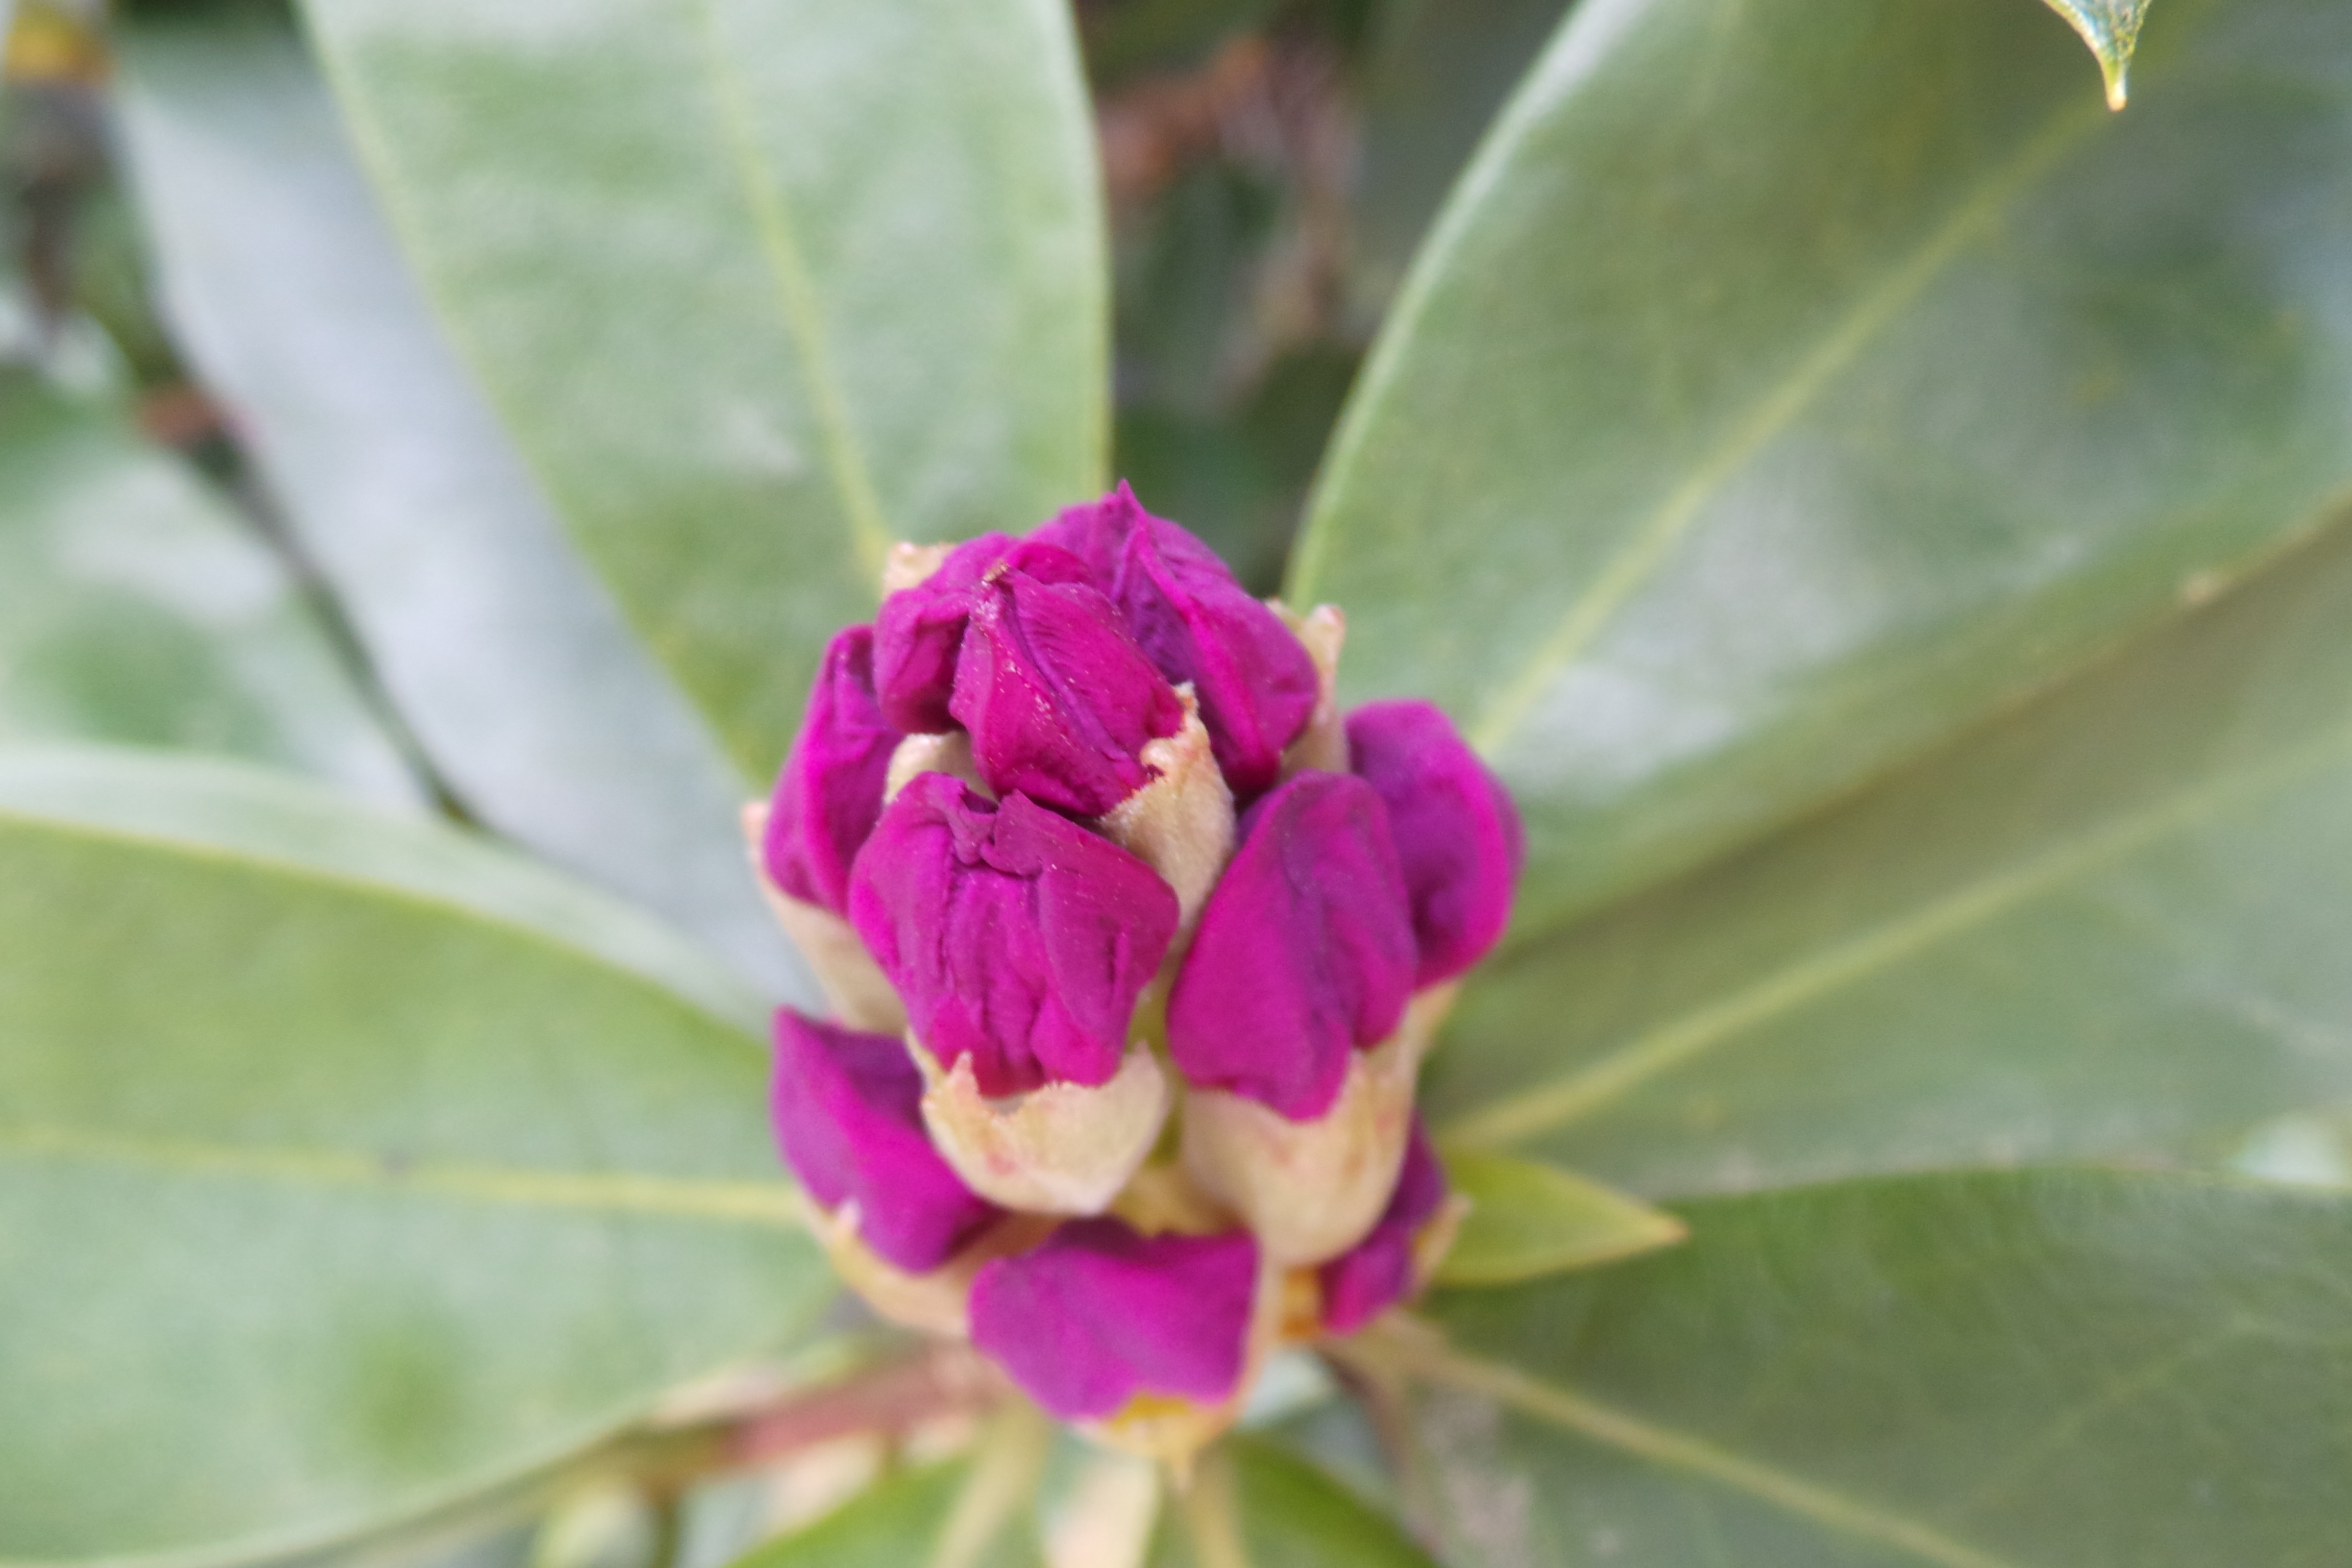
blossom, plant, stem, leaf, flower, petal, bloom, floral, environment, herb, natural, botany, agriculture, flora, botanical, wildflower, outdoors, vegetation, shrub, buds, rhododendron, horticulture, organic, macro photography, flowering plant, land plant